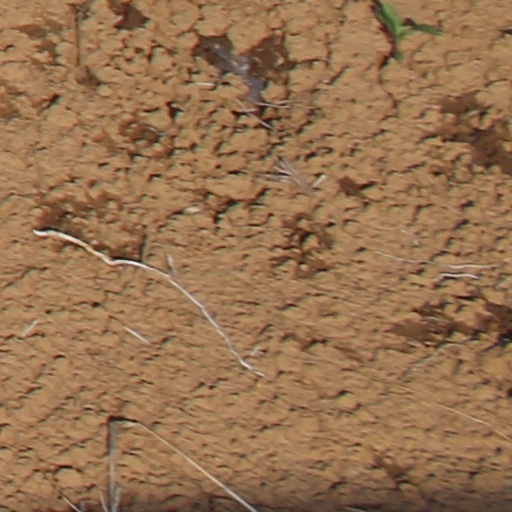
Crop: wheat